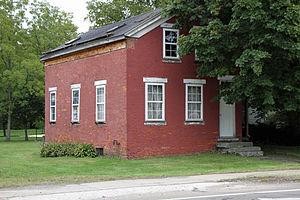
Madison est un village du comté de Lake en Ohio.